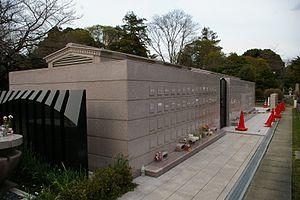
Le cimetière d'Aoyama est un cimetière situé dans le quartier de Minato à Tokyo au Japon et géré par le gouvernement métropolitain de Tokyo. Le cimetière, célèbre pour ses cerisiers en fleurs, est très visité pendant la saison du hanami.